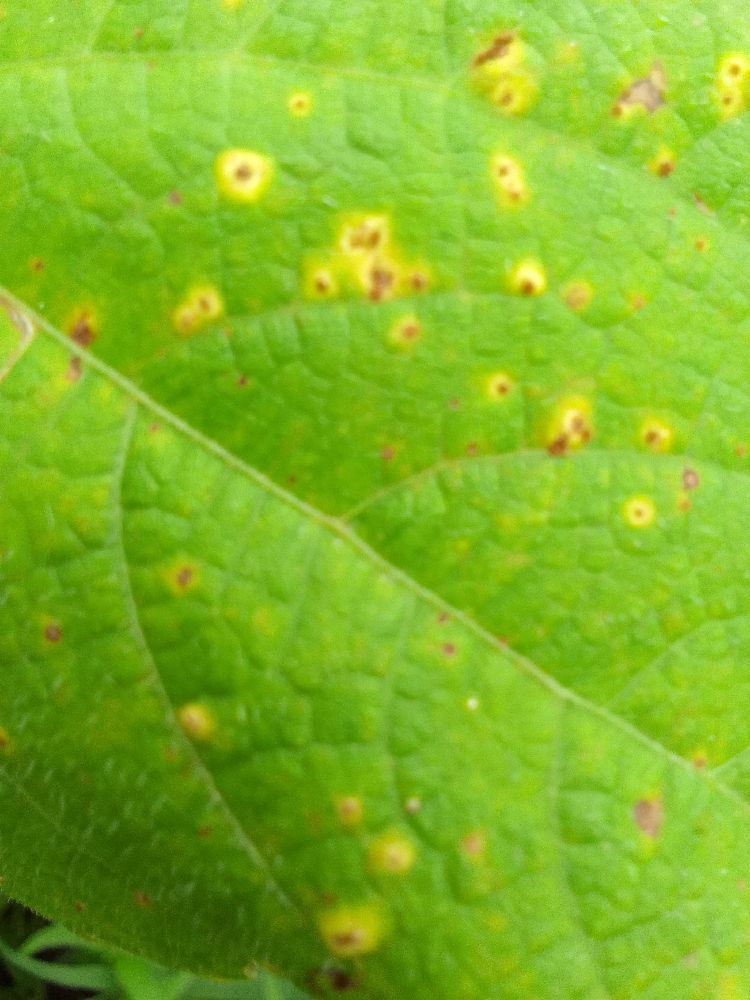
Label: rust